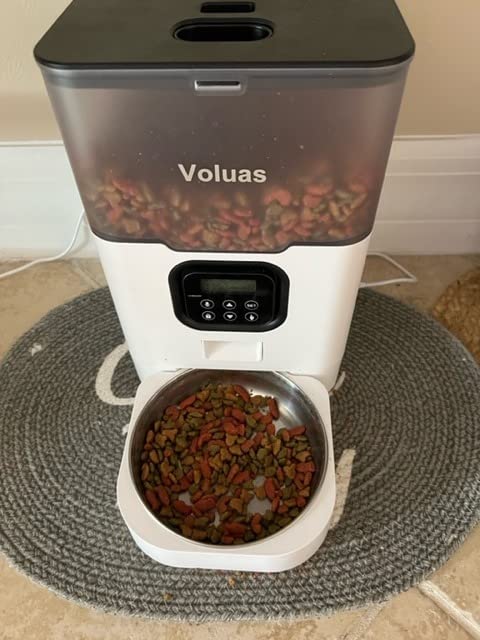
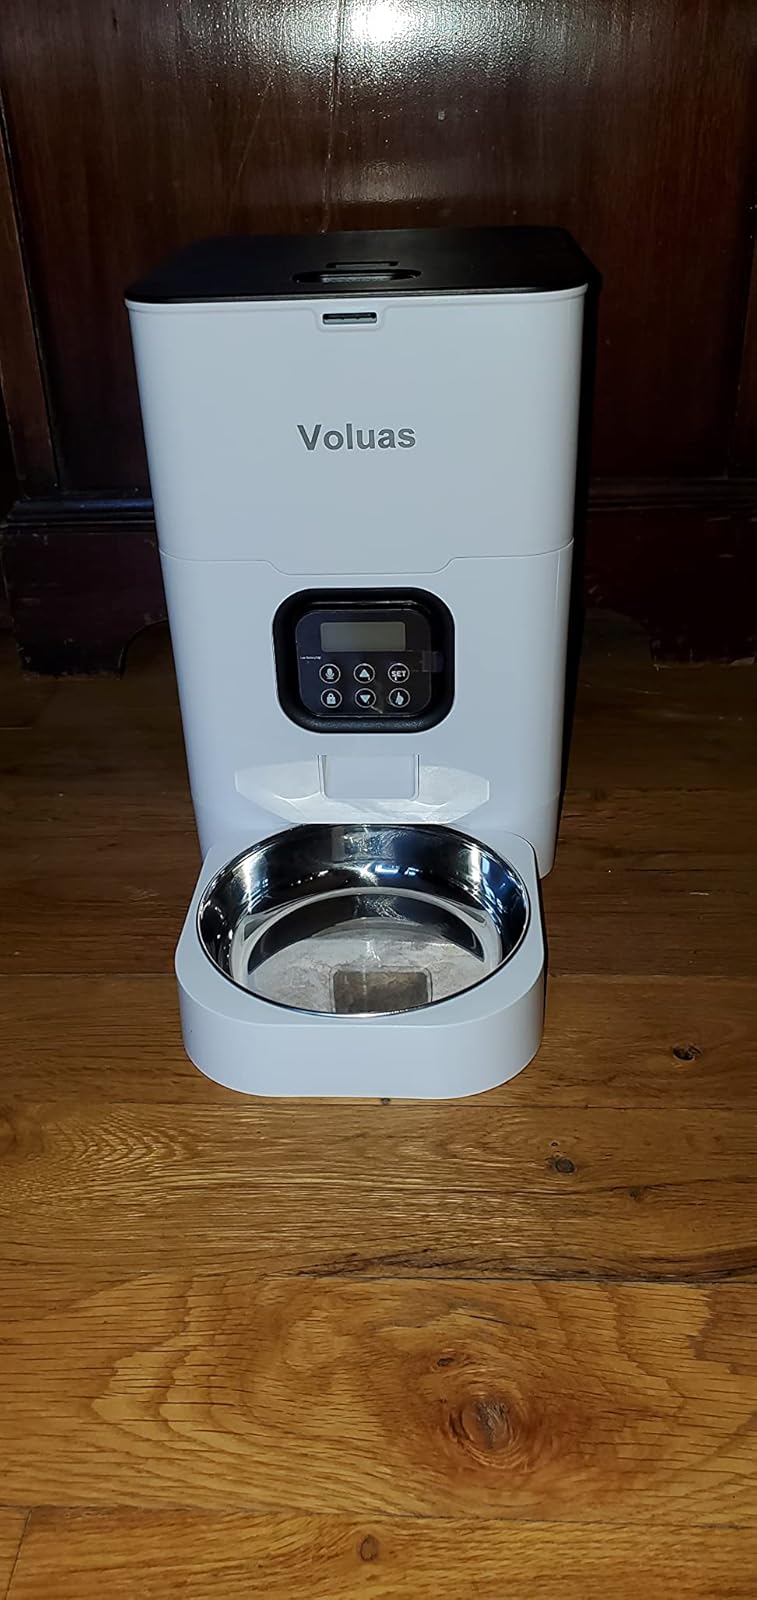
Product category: items_feeder
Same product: no